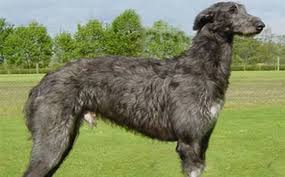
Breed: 224-n000056-Scottish_deerhound